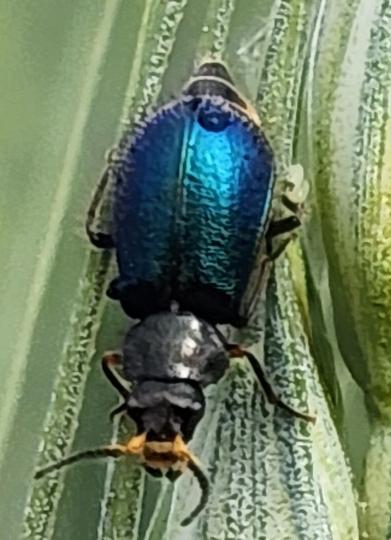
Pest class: predators